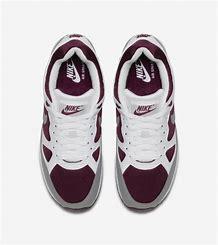
Brand: Nike
Model: Air Span Ii